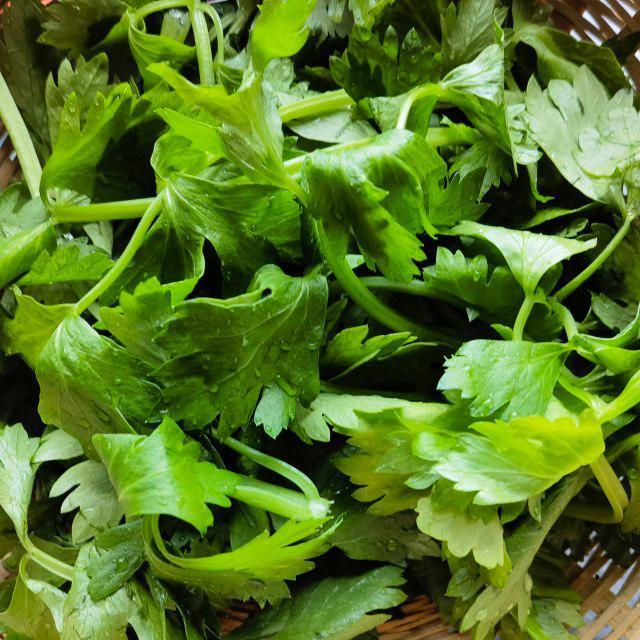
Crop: unknown
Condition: celery